Wooster Fighting Scots

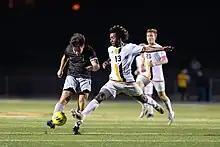
A men's soccer match between Wooster and Baldwin Wallace in 2023

The football team's greatest success occurred between 1916 and 1934; during this era, Wooster had a record of 118–31–12, and won four outright OAC championships. The 1934 title would be the Scots' last outright conference championship for 70 years, with only a trio of shared conference titles (1959/1970 OAC and 1997 NCAC) during that time.